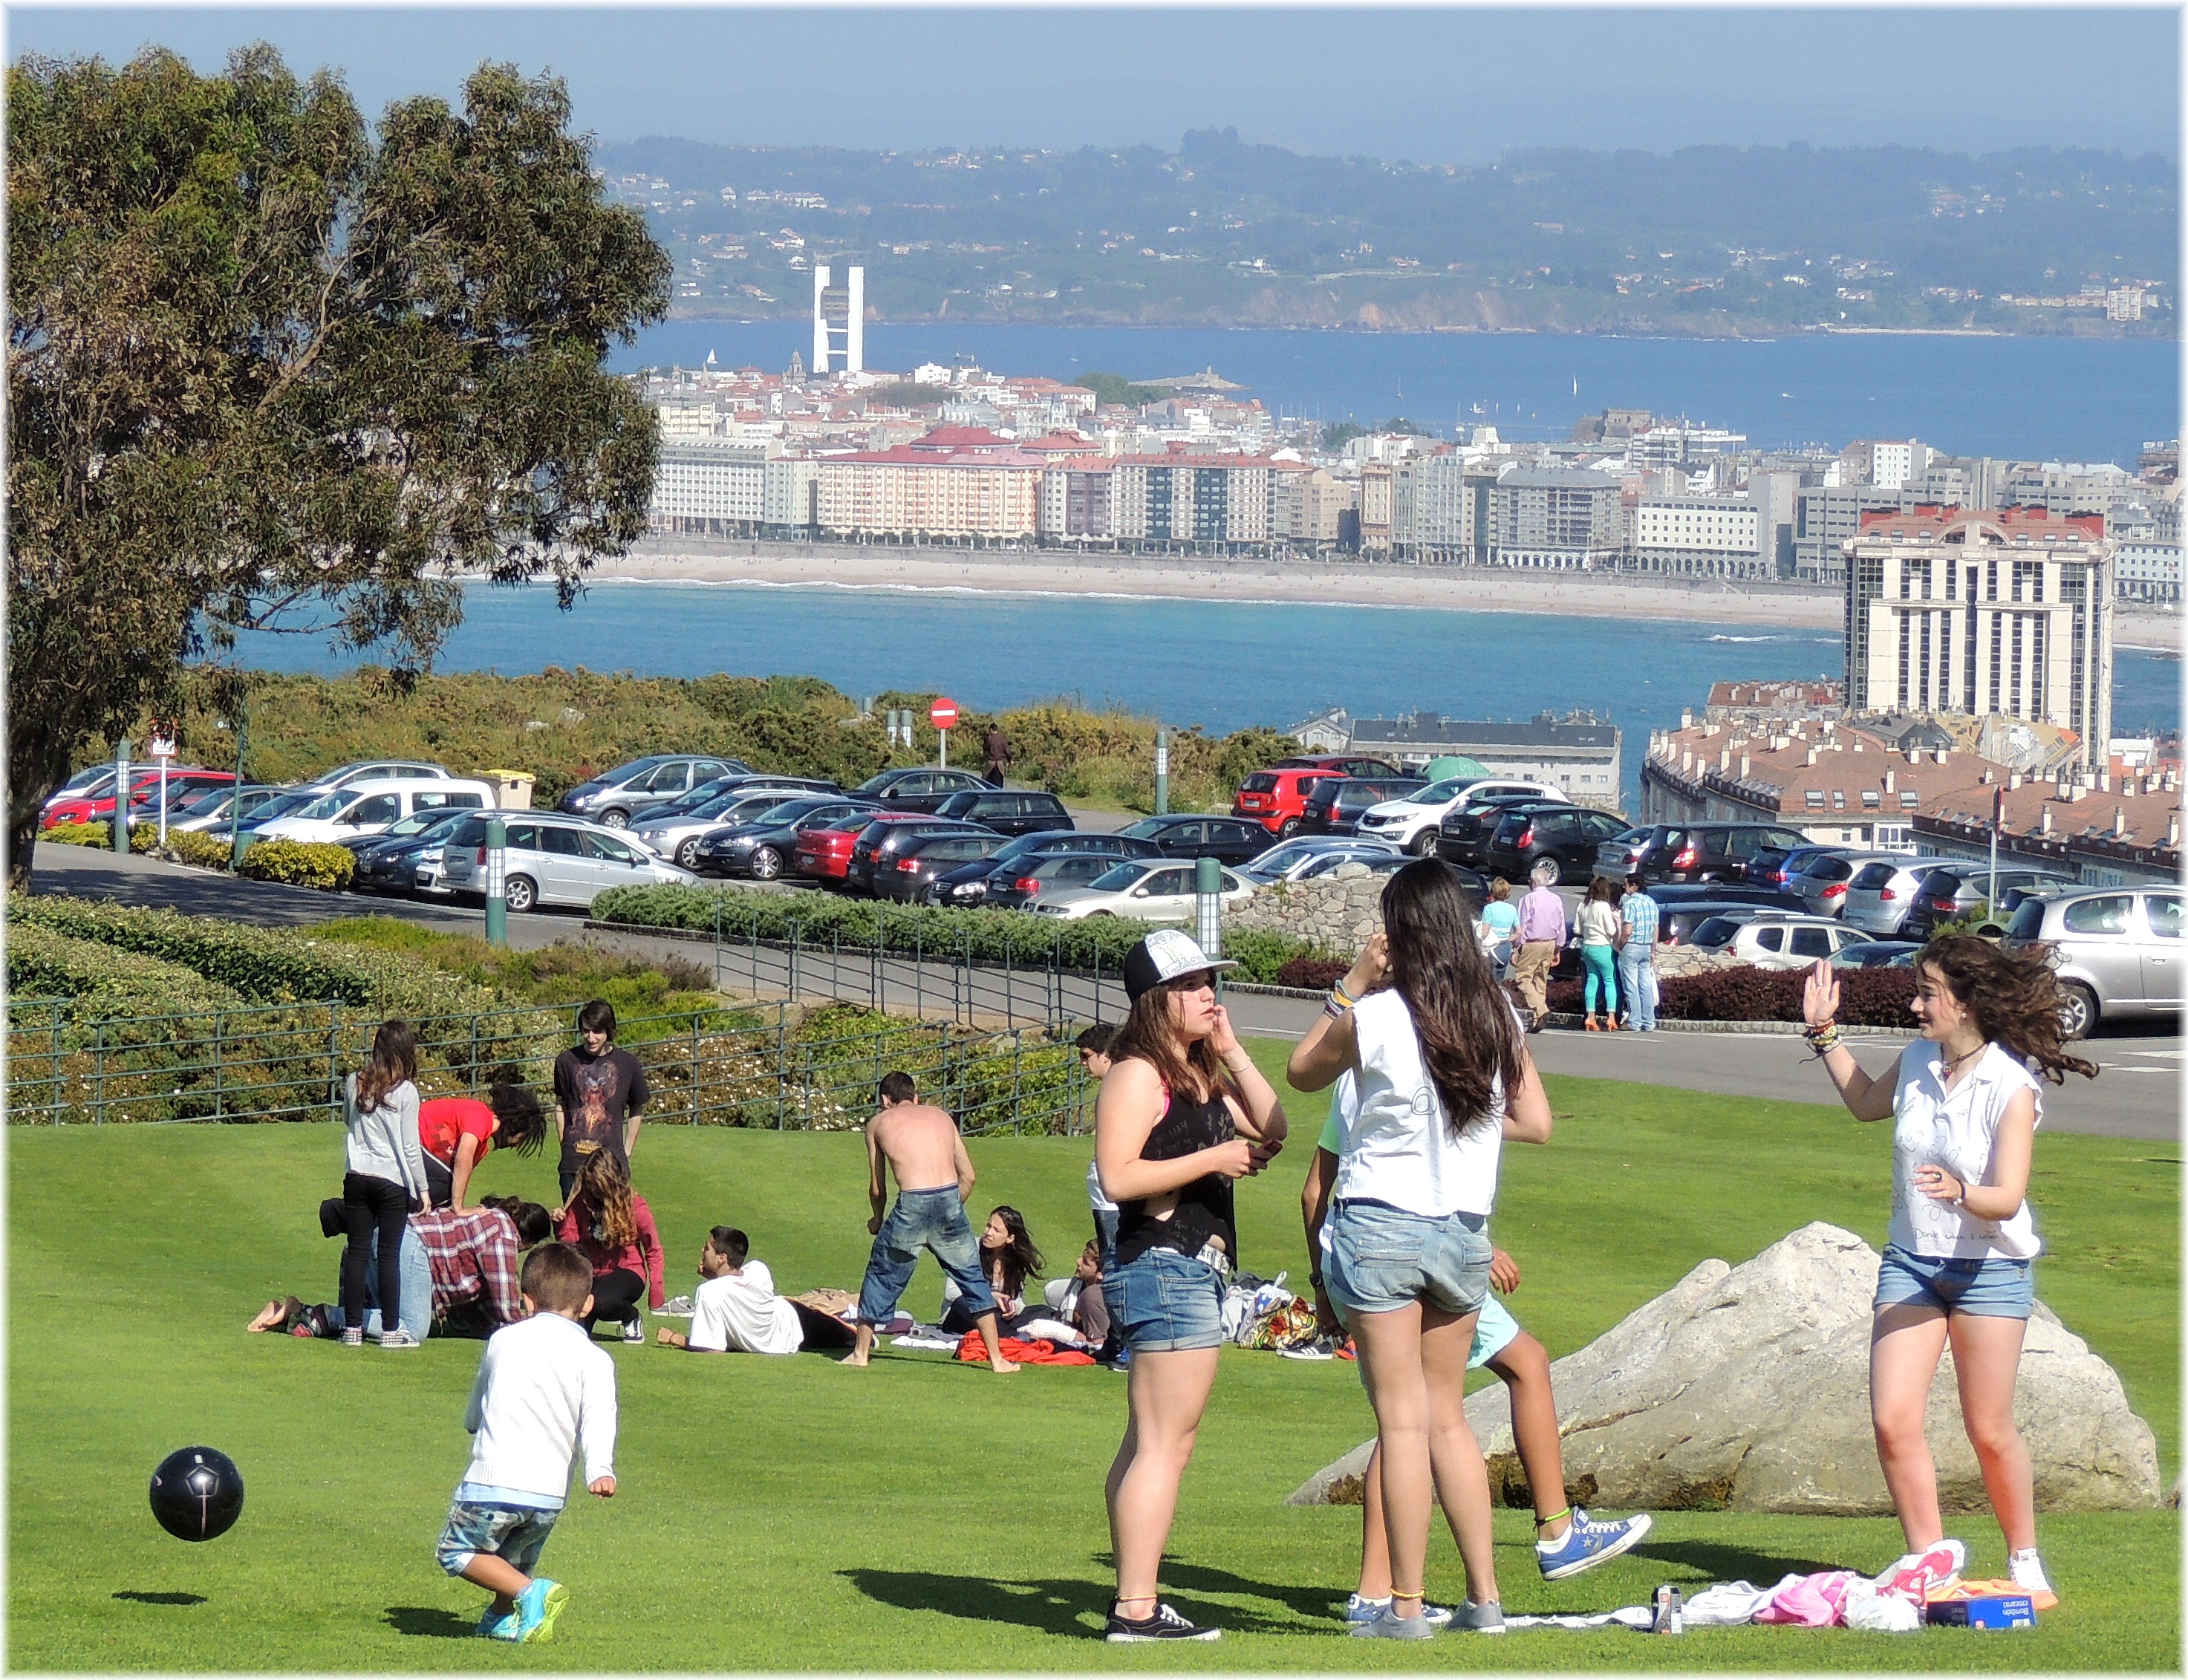
structure, recreation, stadium, sports, mygearandme, outdoor recreation, sport venue